Tai Po Tsai

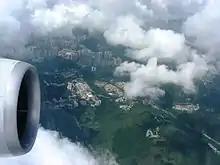
Aerial view of Tai Po Tsai (centre) and surrounding area. The buildings in the upper part belong to Tseung Kwan O New Town. Those on the left belong to HKUST.

Tai Po Tsai is an area and a village, clustering in a small plain around Clear Water Bay Road in Clear Water Bay Peninsula, Sai Kung District, Hong Kong.